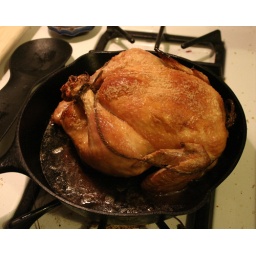
a chicken in every pot